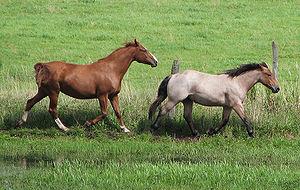
Les Équidés forment une famille de mammifères comptant plusieurs dizaines de genres fossiles, et sept espèces sauvages actuelles appartenant à un seul genre, Equus. Les espèces de cette famille sont les chevaux, ânes et zèbres. Les sept espèces sauvages reconnues sont le Cheval de Przewalski, l'Hémione, le Kiang, l'Âne sauvage, le Zèbre de Burchell, le Zèbre de Grévy et le Zèbre de montagne.